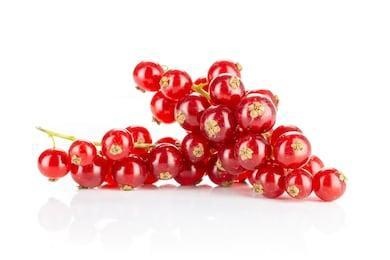
Label: redcurrant